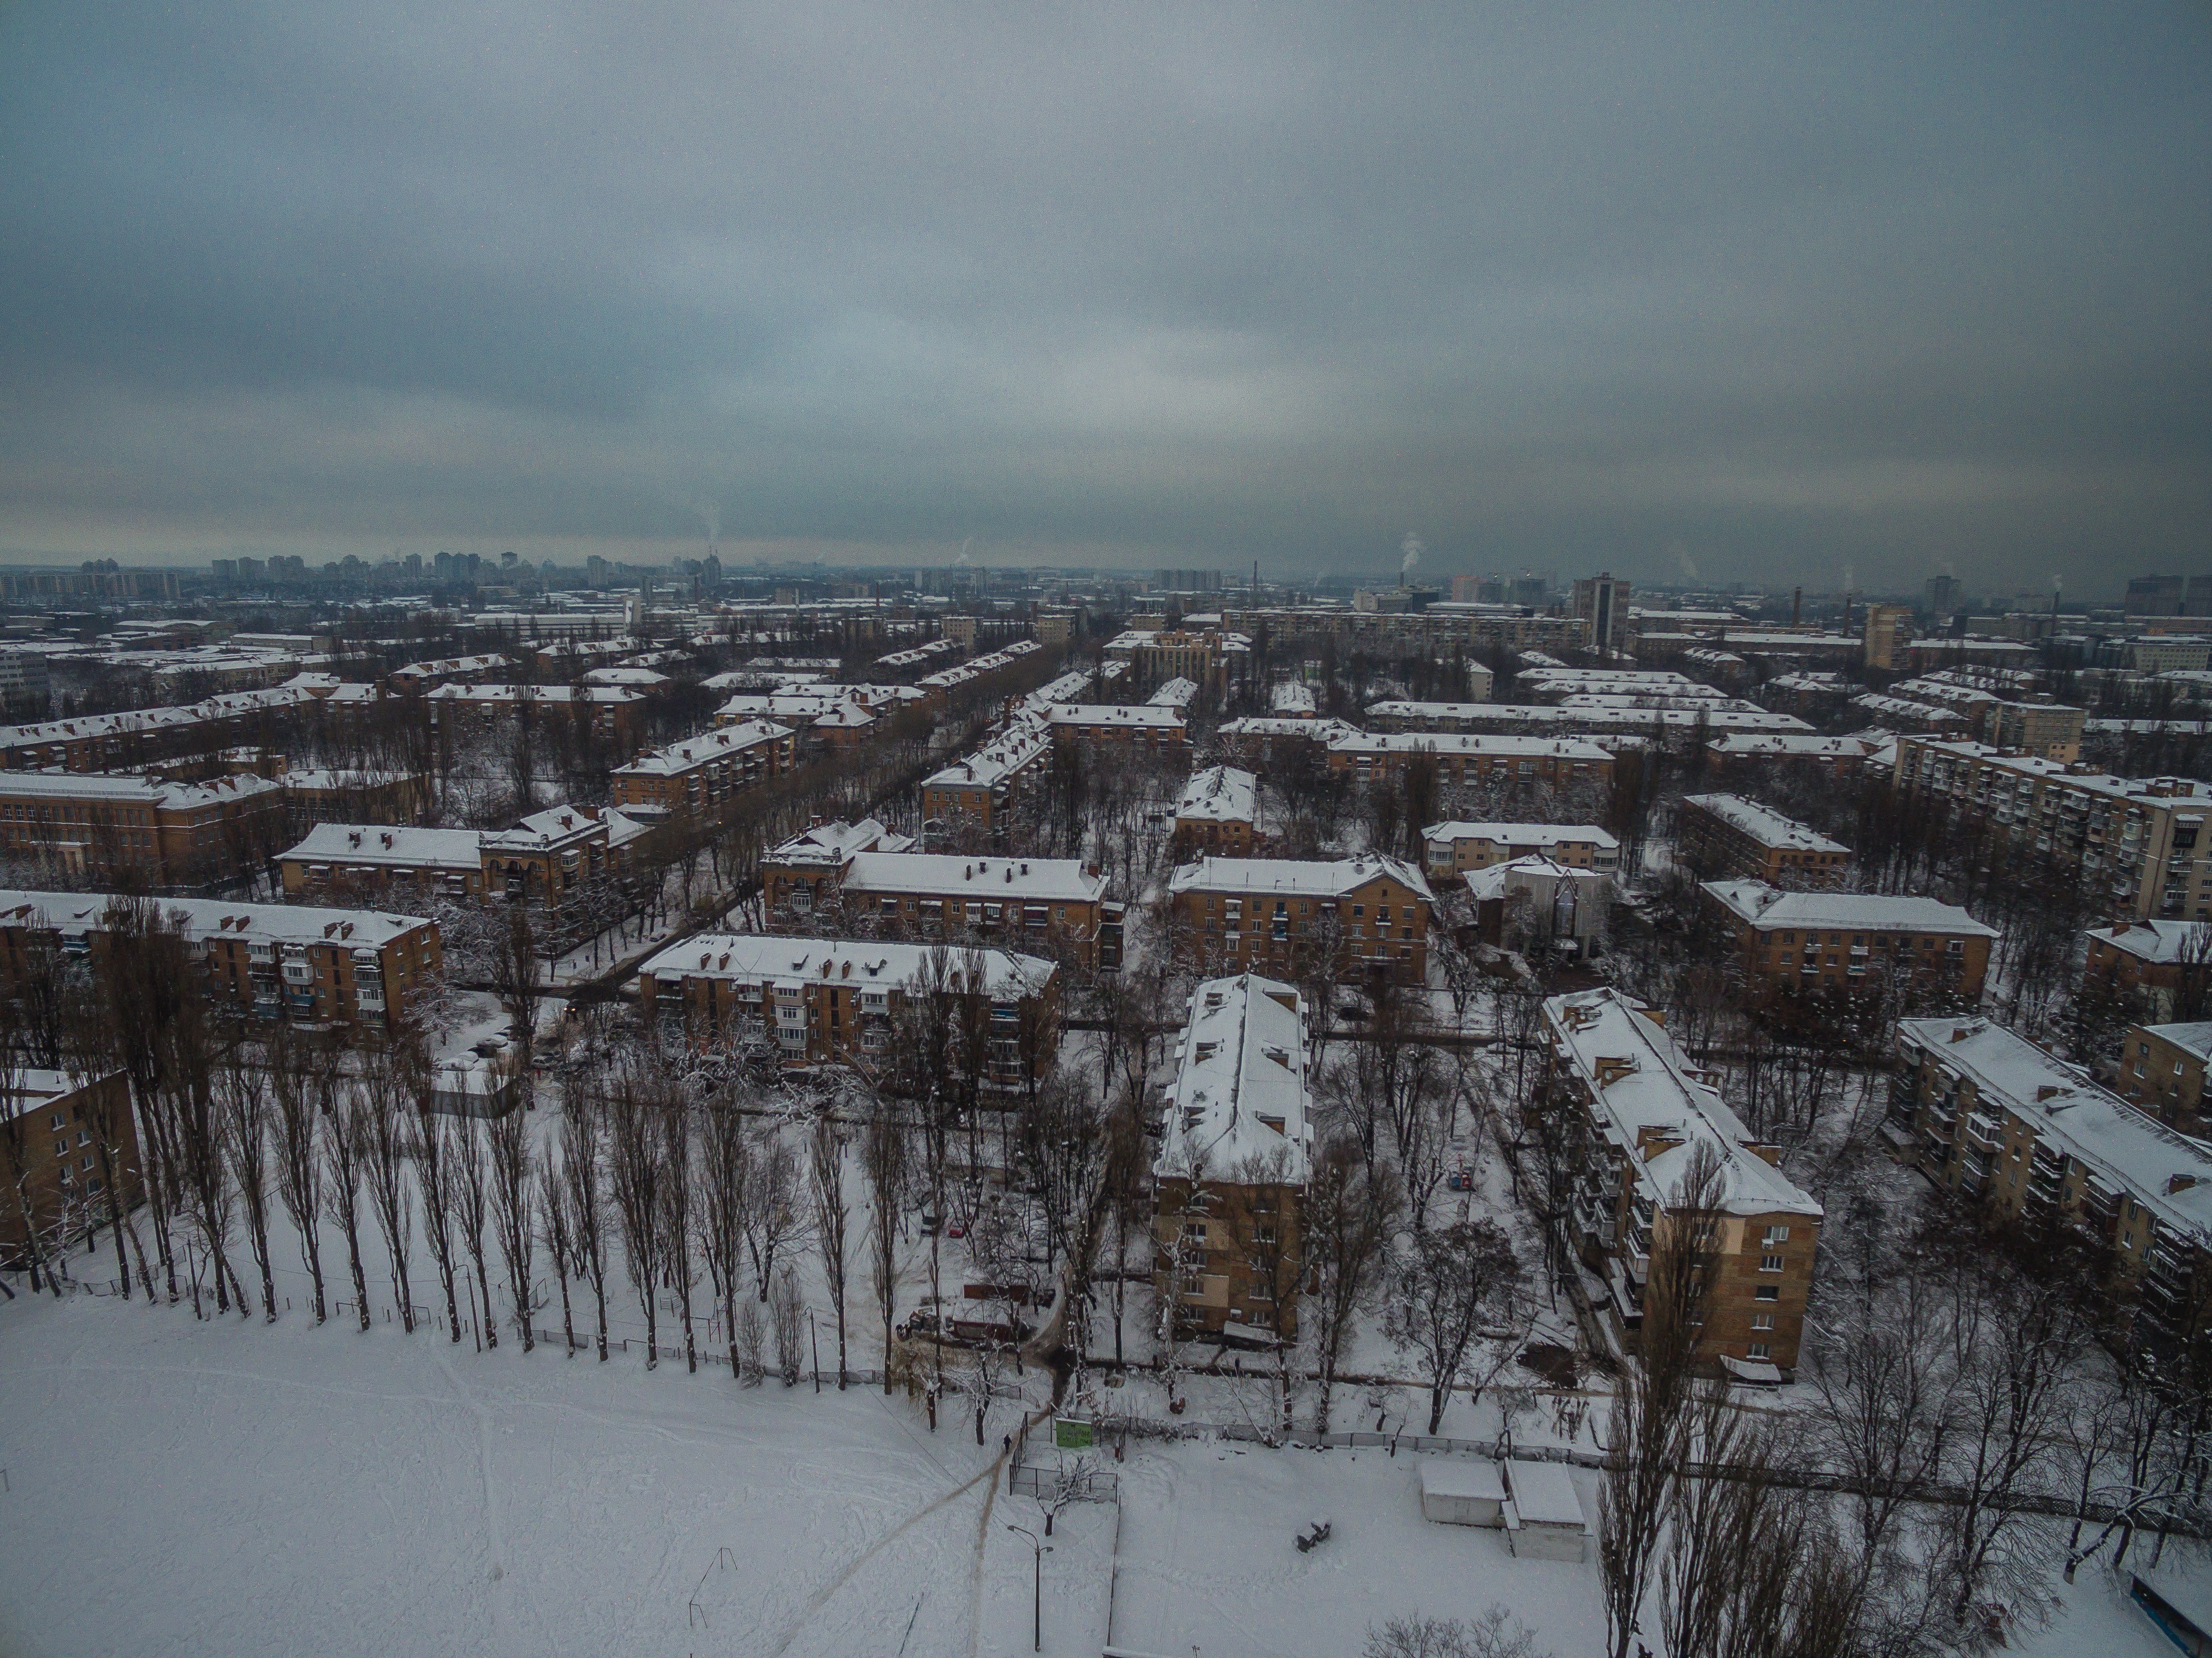
vintage, snow, winter, freezing, sky, urban area, city, aerial photography, tree, photography, horizon, landscape, suburb, cloud, urban design, roof, ice, residential area, cityscape